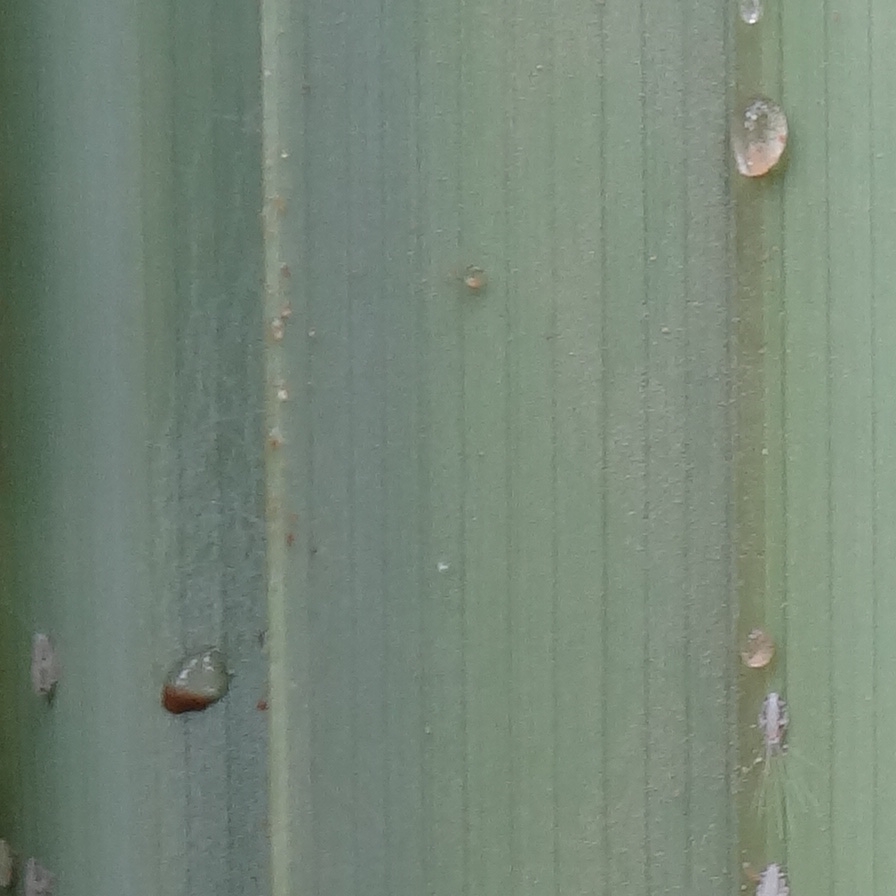
Label: Dubas